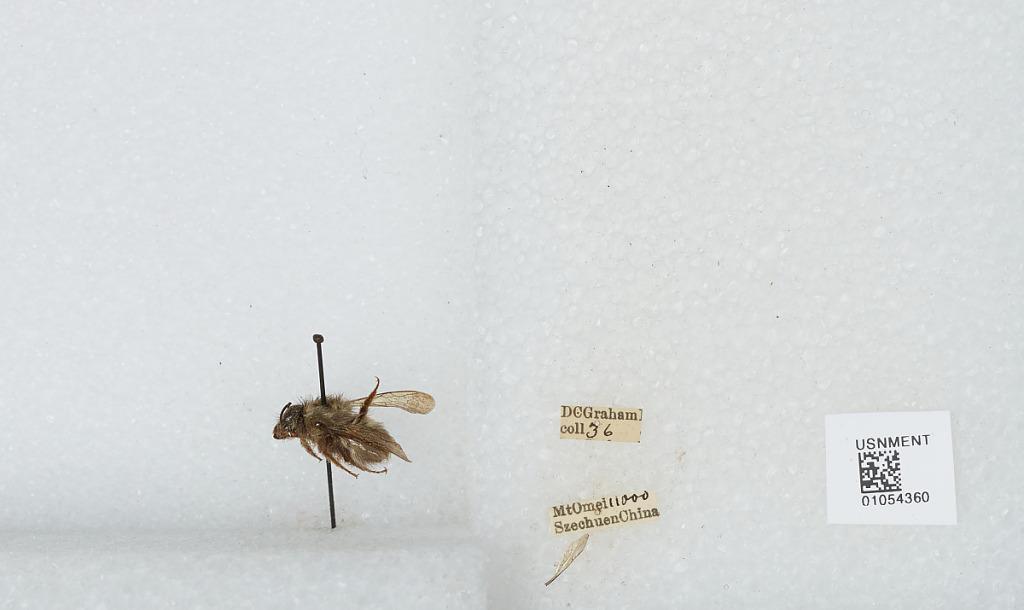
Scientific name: Bombus sp.
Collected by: D. Graham
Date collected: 1936--
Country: China
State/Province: Sichuan
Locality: Mount Emei